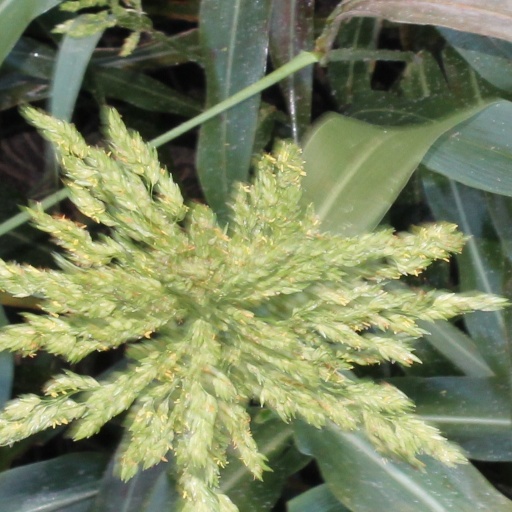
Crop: sorghum